Museum Mile, London

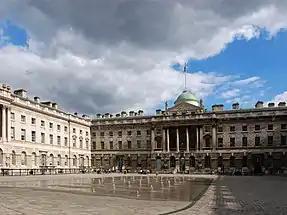
Somerset House, the contemporary arts centre and home of the Courtauld Gallery, two of the Museum Mile institutions in London, England

Museum Mile London is the home of 14 museums in London, England, in the area between Bloomsbury to the north and the Embankment on the River Thames to the south.